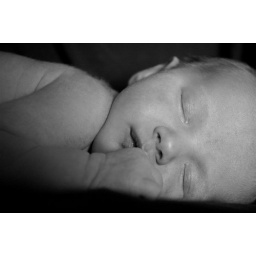
One of the pictures I took when trying to capture my new little girl in black and white.